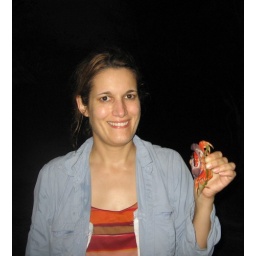
Carol began her animal adventure delighted by these small, colorful creatures